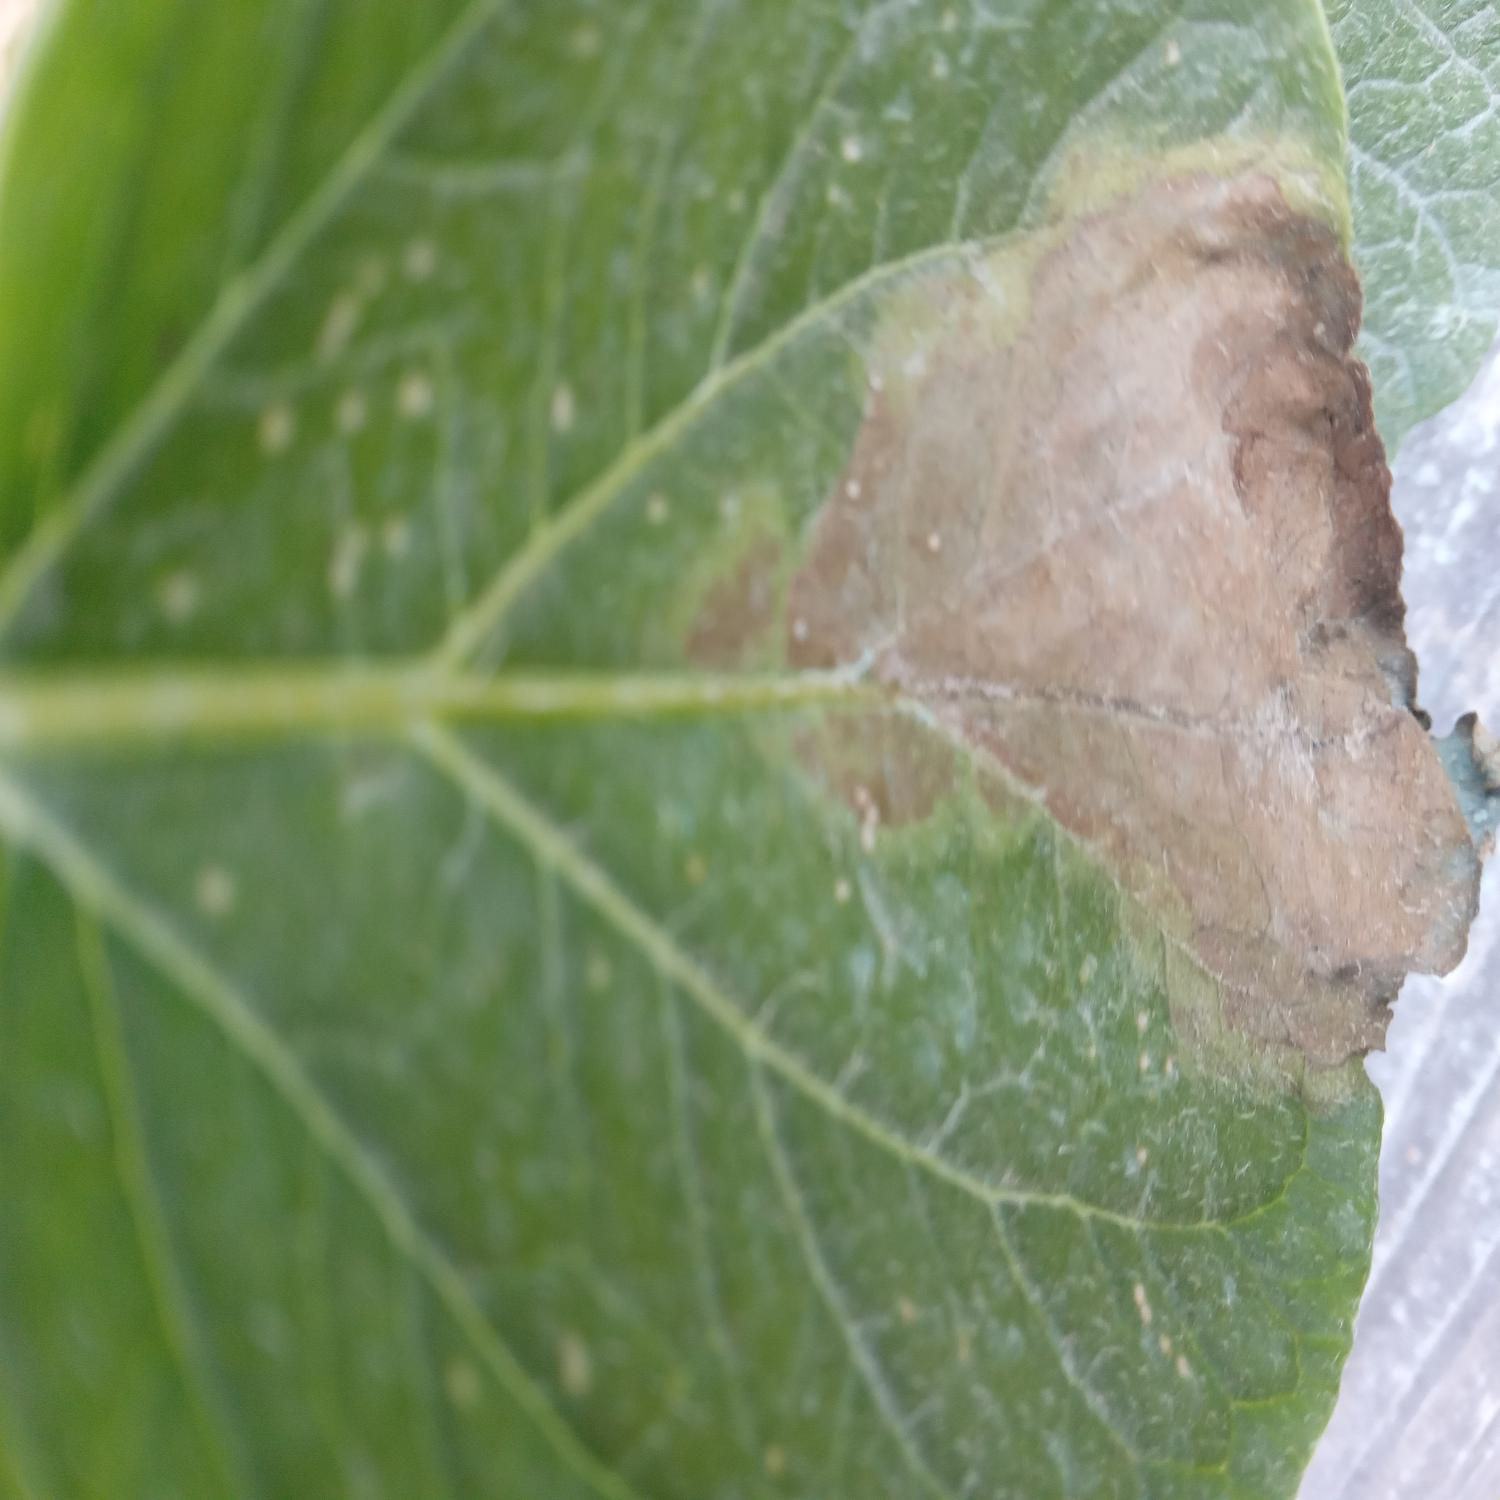
Label: Phytopthora